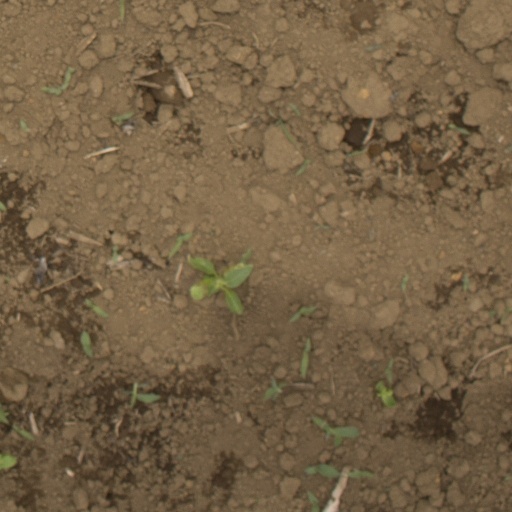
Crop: Jerusalem artichoke